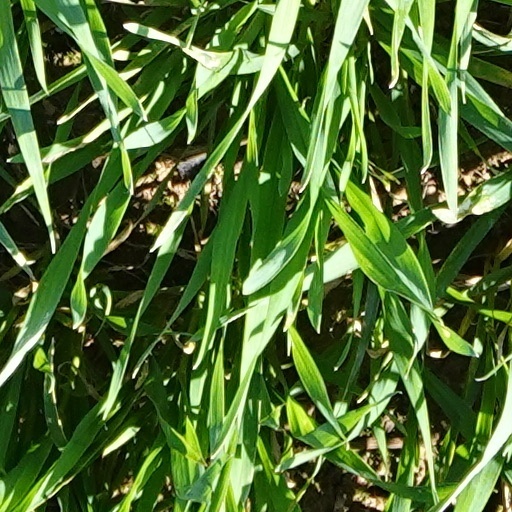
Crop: wheat